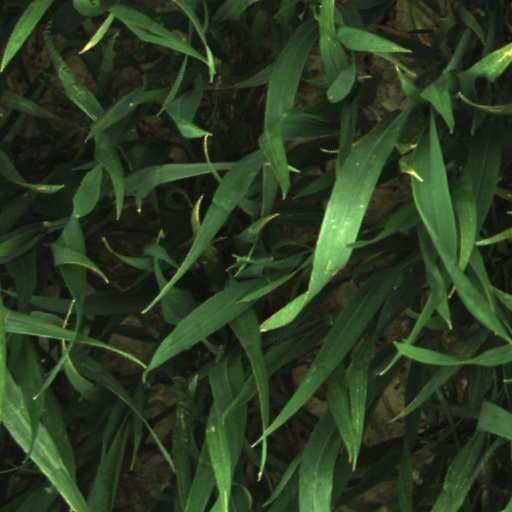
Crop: wheat